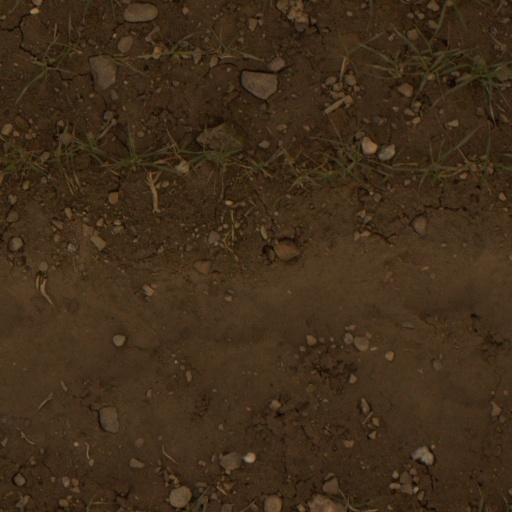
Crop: wheat